Alpes-Maritimes

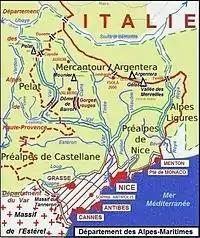
Geography of Alpes-Maritimes

Its topography is very mixed. As its name suggests, most of the department is a constituent part of the overall topographic Alps – including the Maritime Alps – but it also has the distinction of being a coastal district with its Mediterranean coast. The coastal area, urbanized and densely populated (shaded in red on the map), includes all the cities in an almost continuous conurbation from Cannes to Menton, while the larger but sparsely populated mountainous area (light green) is fully rural with the exception of the three large resorts of Valberg (created in 1936), Auron (created in 1937) and Isola 2000 (created in 1971).